Samantha Power

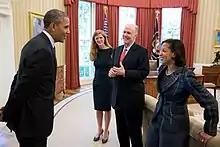
Power with President Barack Obama in the Oval Office on June 5, 2013

Republican senators John McCain and Lindsey Graham backed Power's nomination, as did independent senator Joseph Lieberman. Power also received support from U.S. diplomat Dennis Ross, the national director of the Anti-Defamation League Abraham Foxman, Israel's ambassador to the U.S. Michael Oren, lawyer and commentator Alan Dershowitz, the director of the Institute for Justice & Democracy in Haiti, the director of the Israel Project, the Jewish Council for Public Affairs, the President of the Rabbinical Assembly, the Eastern Director of the Simon Wiesenthal Center Rabbi Steven Burg, the National Jewish Democratic Council, Rabbi Shmuley Boteach, publisher Marty Peretz, and military writer Max Boot.